Katy Kurtzman

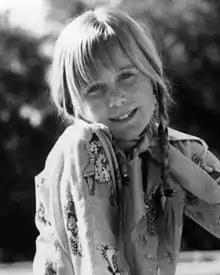
Kurtzman, circa 1977

Katy Kurtzman (born September 16, 1965) is an American actress and modelist.